Henri Lafont

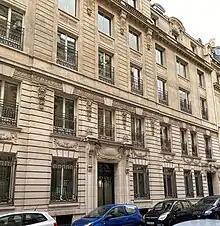
5 rue Pillet-Wills

In early 1942, he reached an understanding with the Devisenschutzkommando (DSK) (Detachment for currency security) based at 5 rue Pillet-Will, which was tasked with the very lucrative battle against the black market. He received a commission of up to 20% on these transactions. It was a matter of introducing himself into high society, gaining the confidence of its members, and concentrating on people with problems who wanted to hide money in Switzerland or obtain travel passes. At the meetup, team members would produce their police credentials and seize the currency. When their victims were Jewish, the team not only confiscated everything but also took them to the SD on Avenue Foch. The gang also committed many burglaries, calling them police raids; in December 1942 Lafont shared fine china looted from the former American embassy among the most prominent German restaurants of Paris.